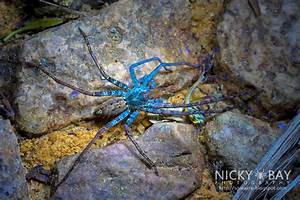
Label: ragno